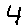
Label: 4